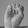
ASL letter: E